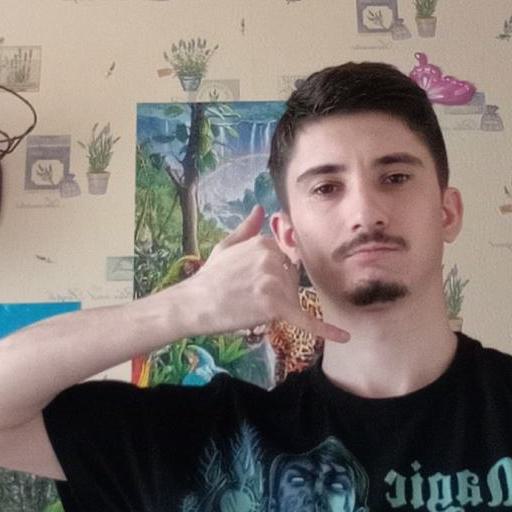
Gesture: call